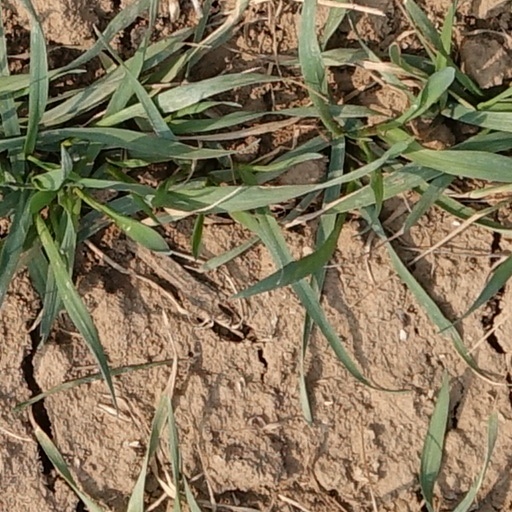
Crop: wheat